BBC

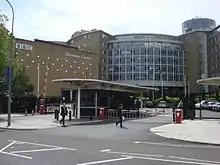
Television Centre at White City, west London (pictured in 2009), headquarters of the BBC from 1960 to 2013. Since being refurbished, the complex is now the home of BBC Studioworks.

There was a widely reported urban myth that, upon resumption of the BBC television service after the war, announcer Leslie Mitchell started by saying, "As I was saying before we were so rudely interrupted ..." In fact, the first person to appear when transmission resumed was Jasmine Bligh and the words said were "Good afternoon, everybody. How are you? Do you remember me, Jasmine Bligh ... ?" The European Broadcasting Union was formed on 12 February 1950, in Torquay with the BBC among the 23 founding broadcasting organisations.